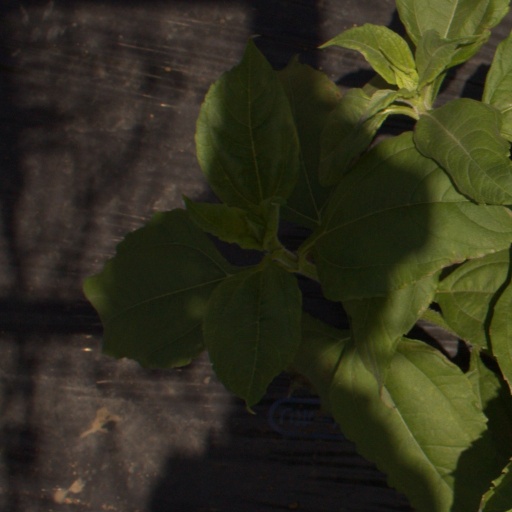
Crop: Jerusalem artichoke